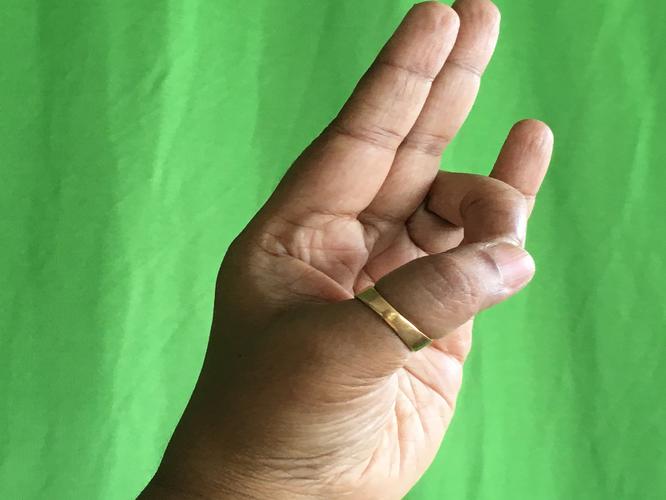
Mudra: Mayura
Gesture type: single_hand